The Cool World (film)

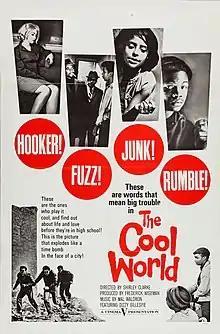
Theatrical release poster

The Cool World is a 1963 American drama film directed by Shirley Clarke about African-American life in the Royal Pythons, a youth gang in Harlem. In 1994, the film was selected for preservation in the United States National Film Registry by the Library of Congress as being "culturally, historically, or aesthetically significant".